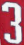
Number: 3